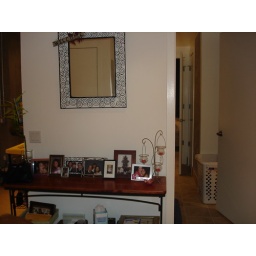
as you walk in the front door, you see the table and one door into the bathroom